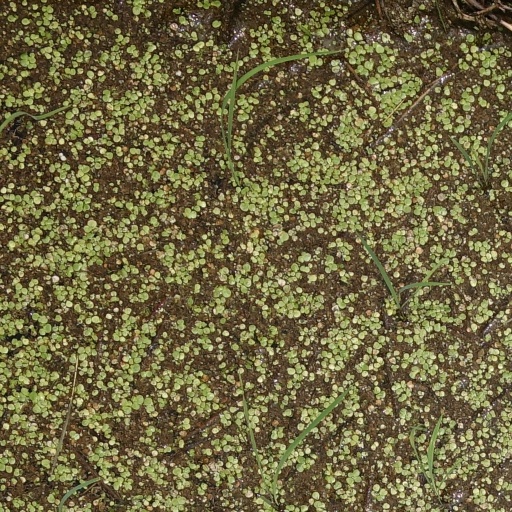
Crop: rice